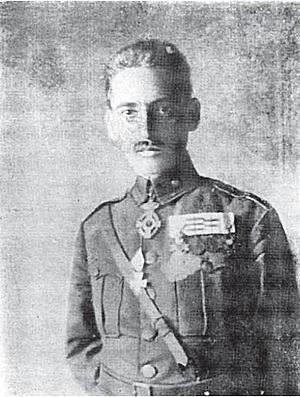
La famille Théotokis, originaire de Corfou, a donné à la Grèce et aux îles Ioniennes plusieurs personnalités politiques et littéraires de premier ordre.